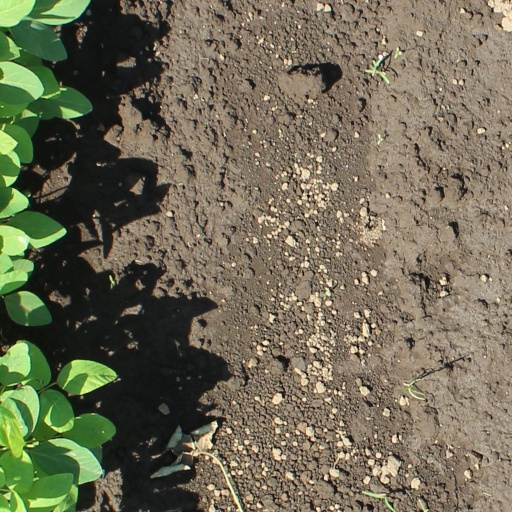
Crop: soybean